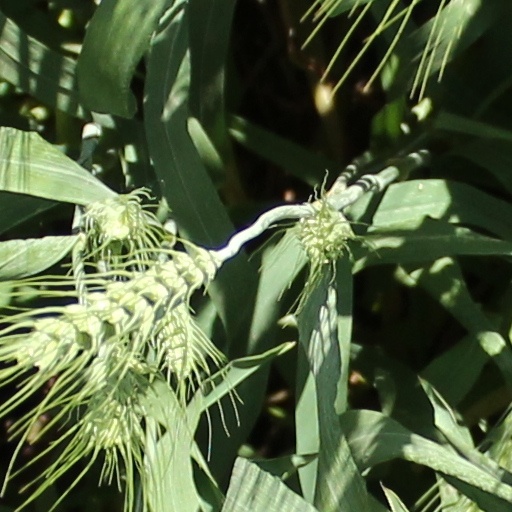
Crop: wheat